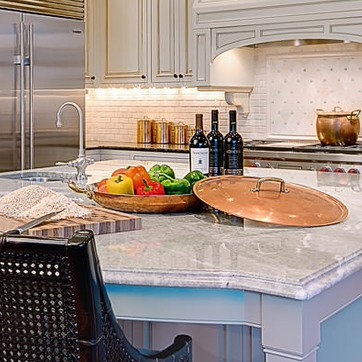
Material: food